USS Curtis Wilbur

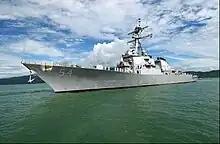
Docked in the port of Da Nang, Vietnam

In June 1998 "Curtis Wilbur" commenced her second Selected Restricted Availability (SRA) in Yokosuka. This nine-week shipyard period brought with it many new upgrades, including JTIDS (Link 16), JMCIS 98, INMARSAT B, and numerous other Engineering and Combat System upgrades, making her the most capable destroyer in Seventh Fleet. Upon completion of SRA and sea trials in August 1998, in addition to beginning the training cycle, "Curtis Wilbur" deployed for the joint and combined Exercise FOAL Eagle '98 with the Republic of Korea Navy and completed a successful Cruise Missile Tactical Qualification and Naval Surface Fire Support qualification. During the training cycle the ship certified the Main Space Fire Drill for ECERT at TSTA II and had a near flawless performance during ECERT. After completing her second complete training cycle while forward deployed, "Curtis Wilbur" participated in Sharem 127 with the Korean Navy and deployed in March 1999 with the Battle Group.